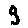
Label: 9